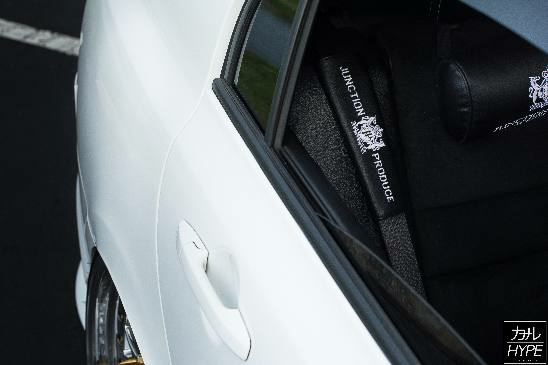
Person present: No